Claudio Castagnoli

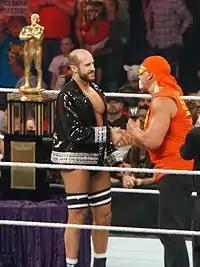
On the post-WrestleMania "Raw", Hulk Hogan endorsed and congratulated Cesaro for winning the André the Giant Memorial Battle Royal at WrestleMania XXX

In May, Cesaro started a feud with Sami Zayn in NXT, where the two held some of what would later be considered the best matches of 2013. On 22 May episode of "NXT", Zayn scored an upset victory over Cesaro in his debut match. Cesaro later defeated Zayn in a rematch on the 13 June episode of "NXT". On 17 June episode of "Raw", Cesaro became to work with Zeb Colter and Jack Swagger as The Real Americans. On 21 August episode of "NXT", Cesaro defeated Zayn in a two-out-of-three falls match to conclude the feud.